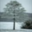
Label: pine_tree